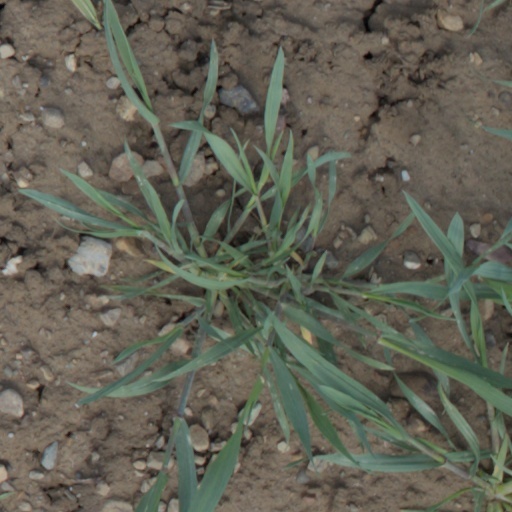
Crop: wheat